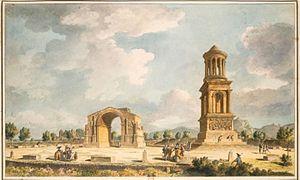
Dessin du plateau des antiquités à Saint-Rémy, de 1792